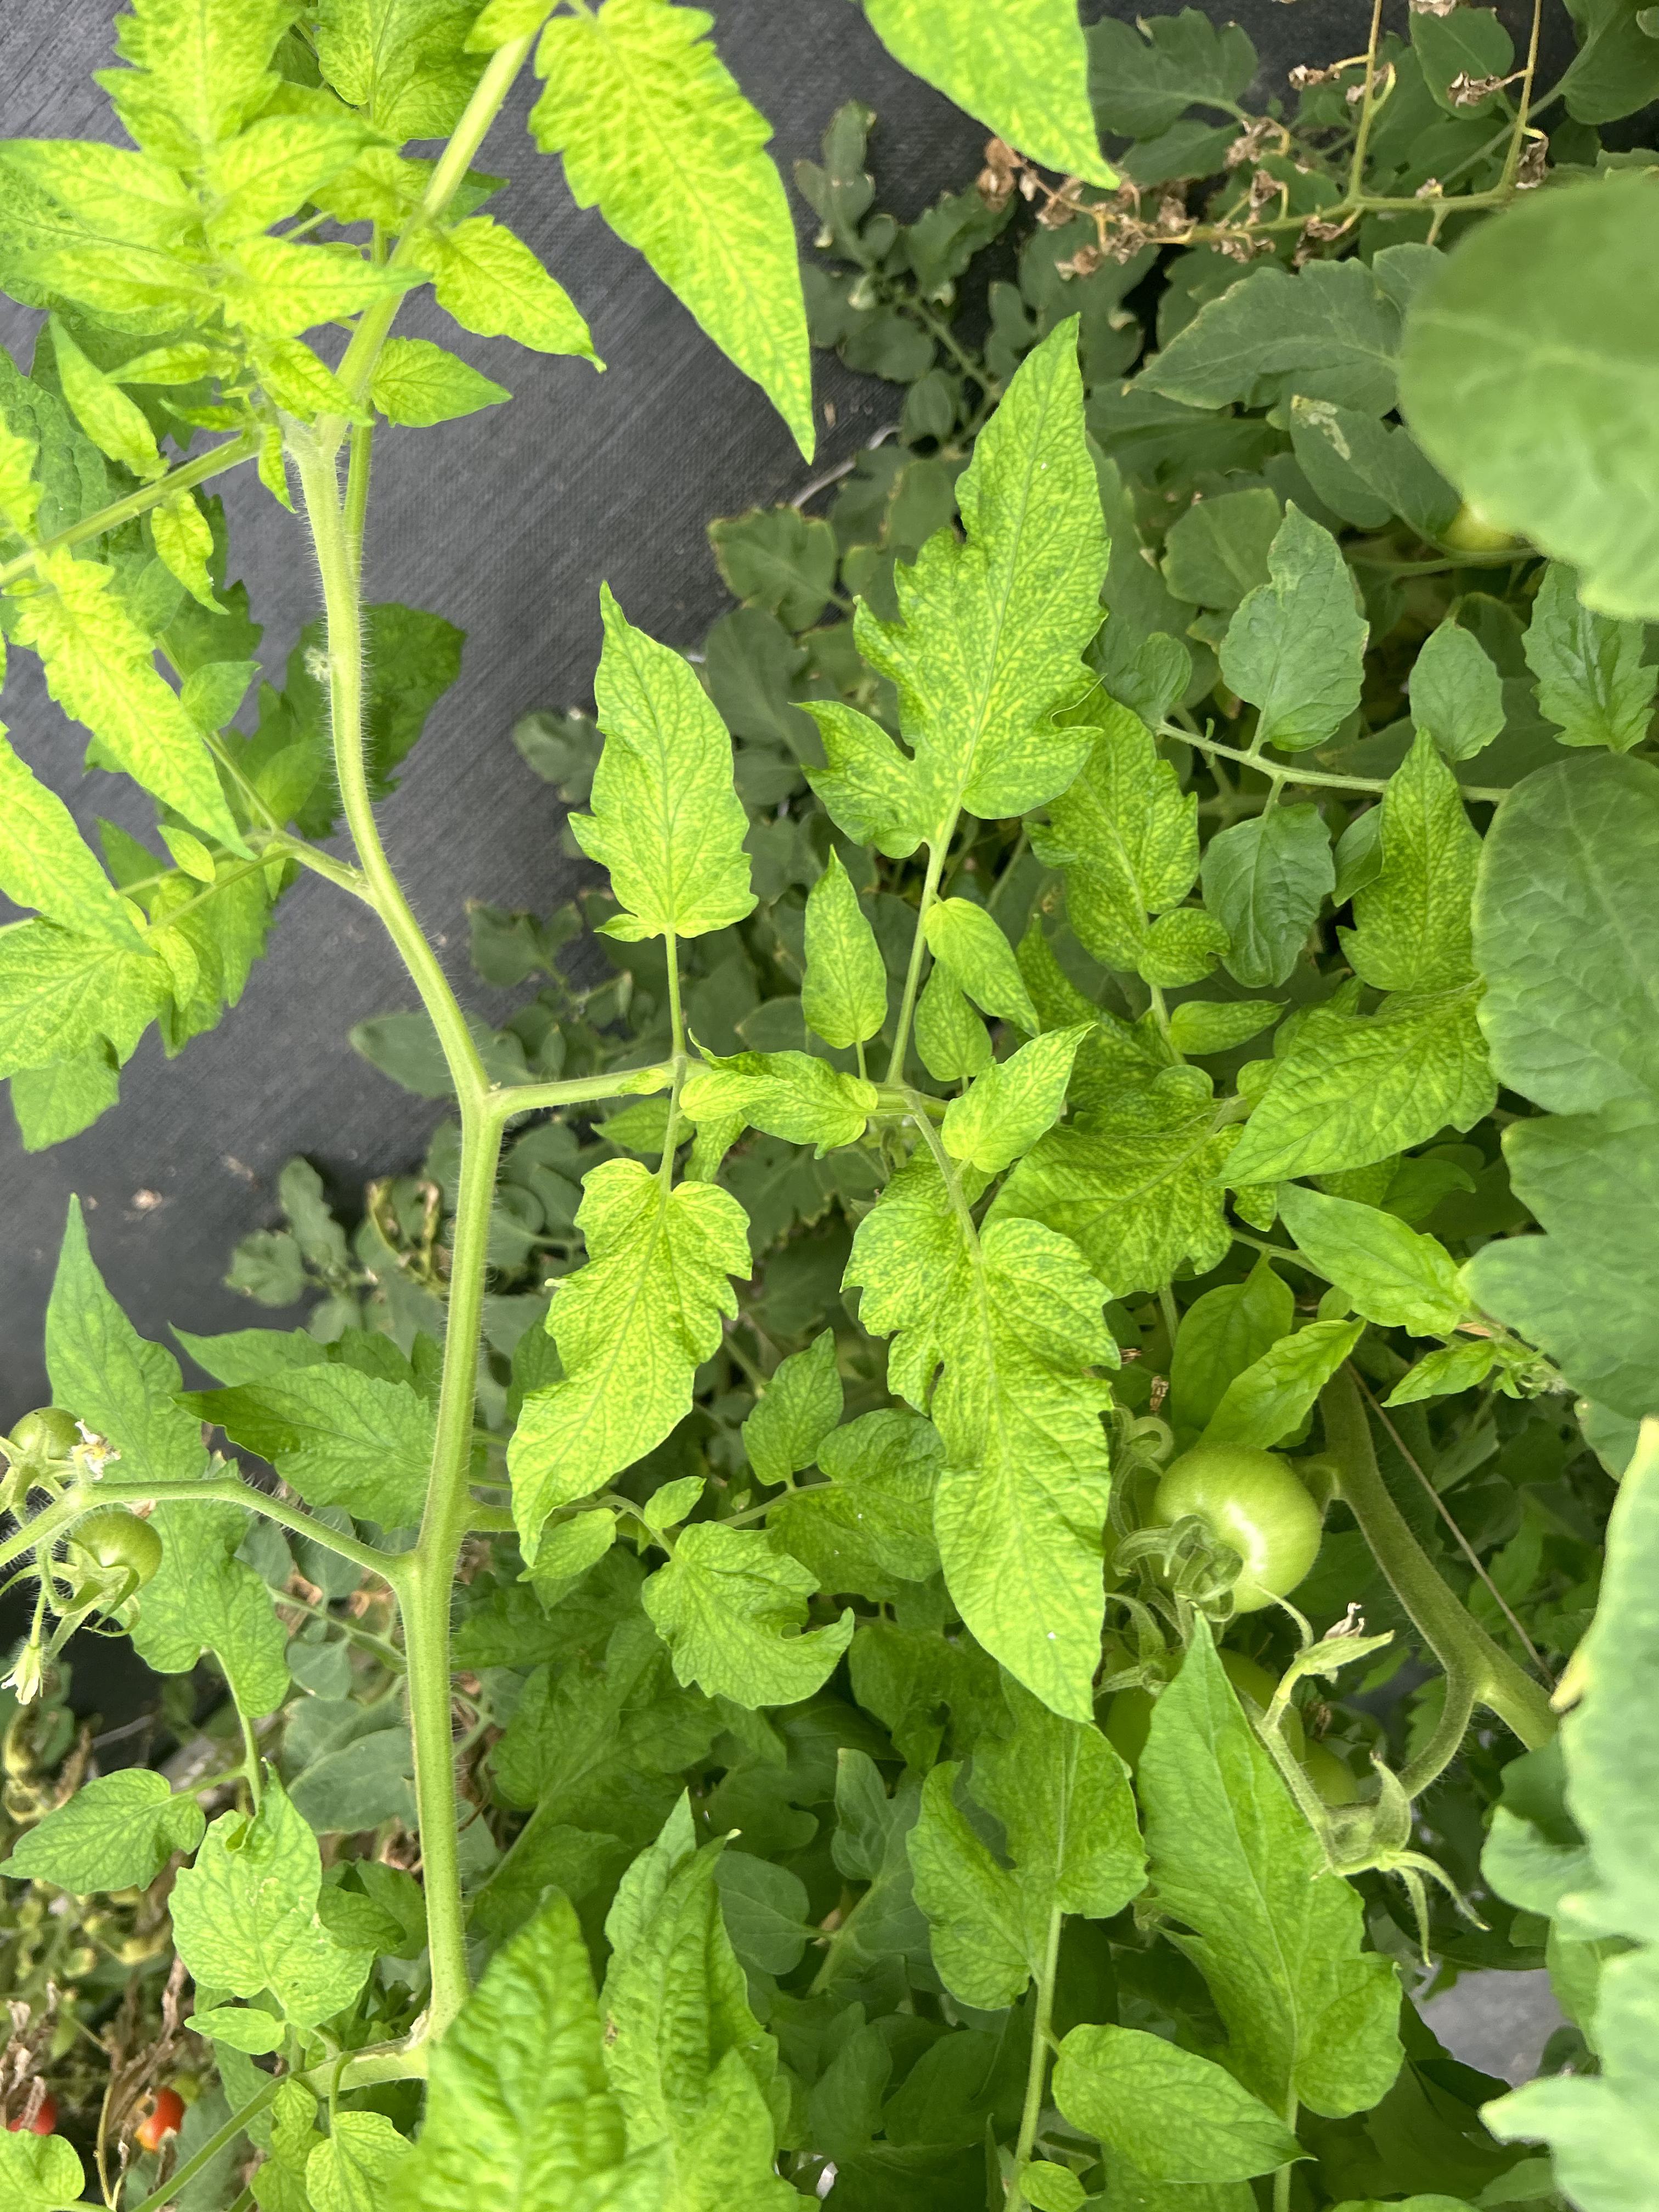
Disease: Viral